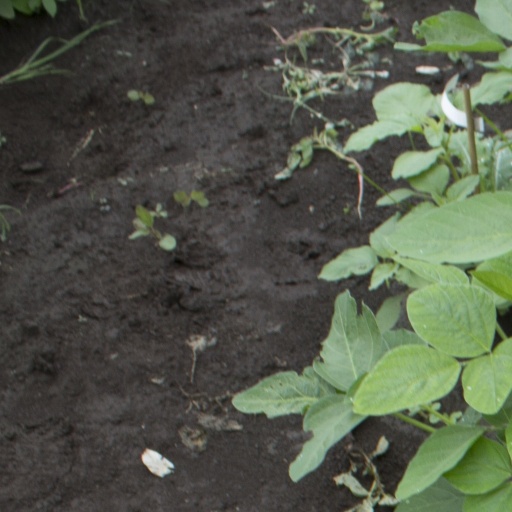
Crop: soybean